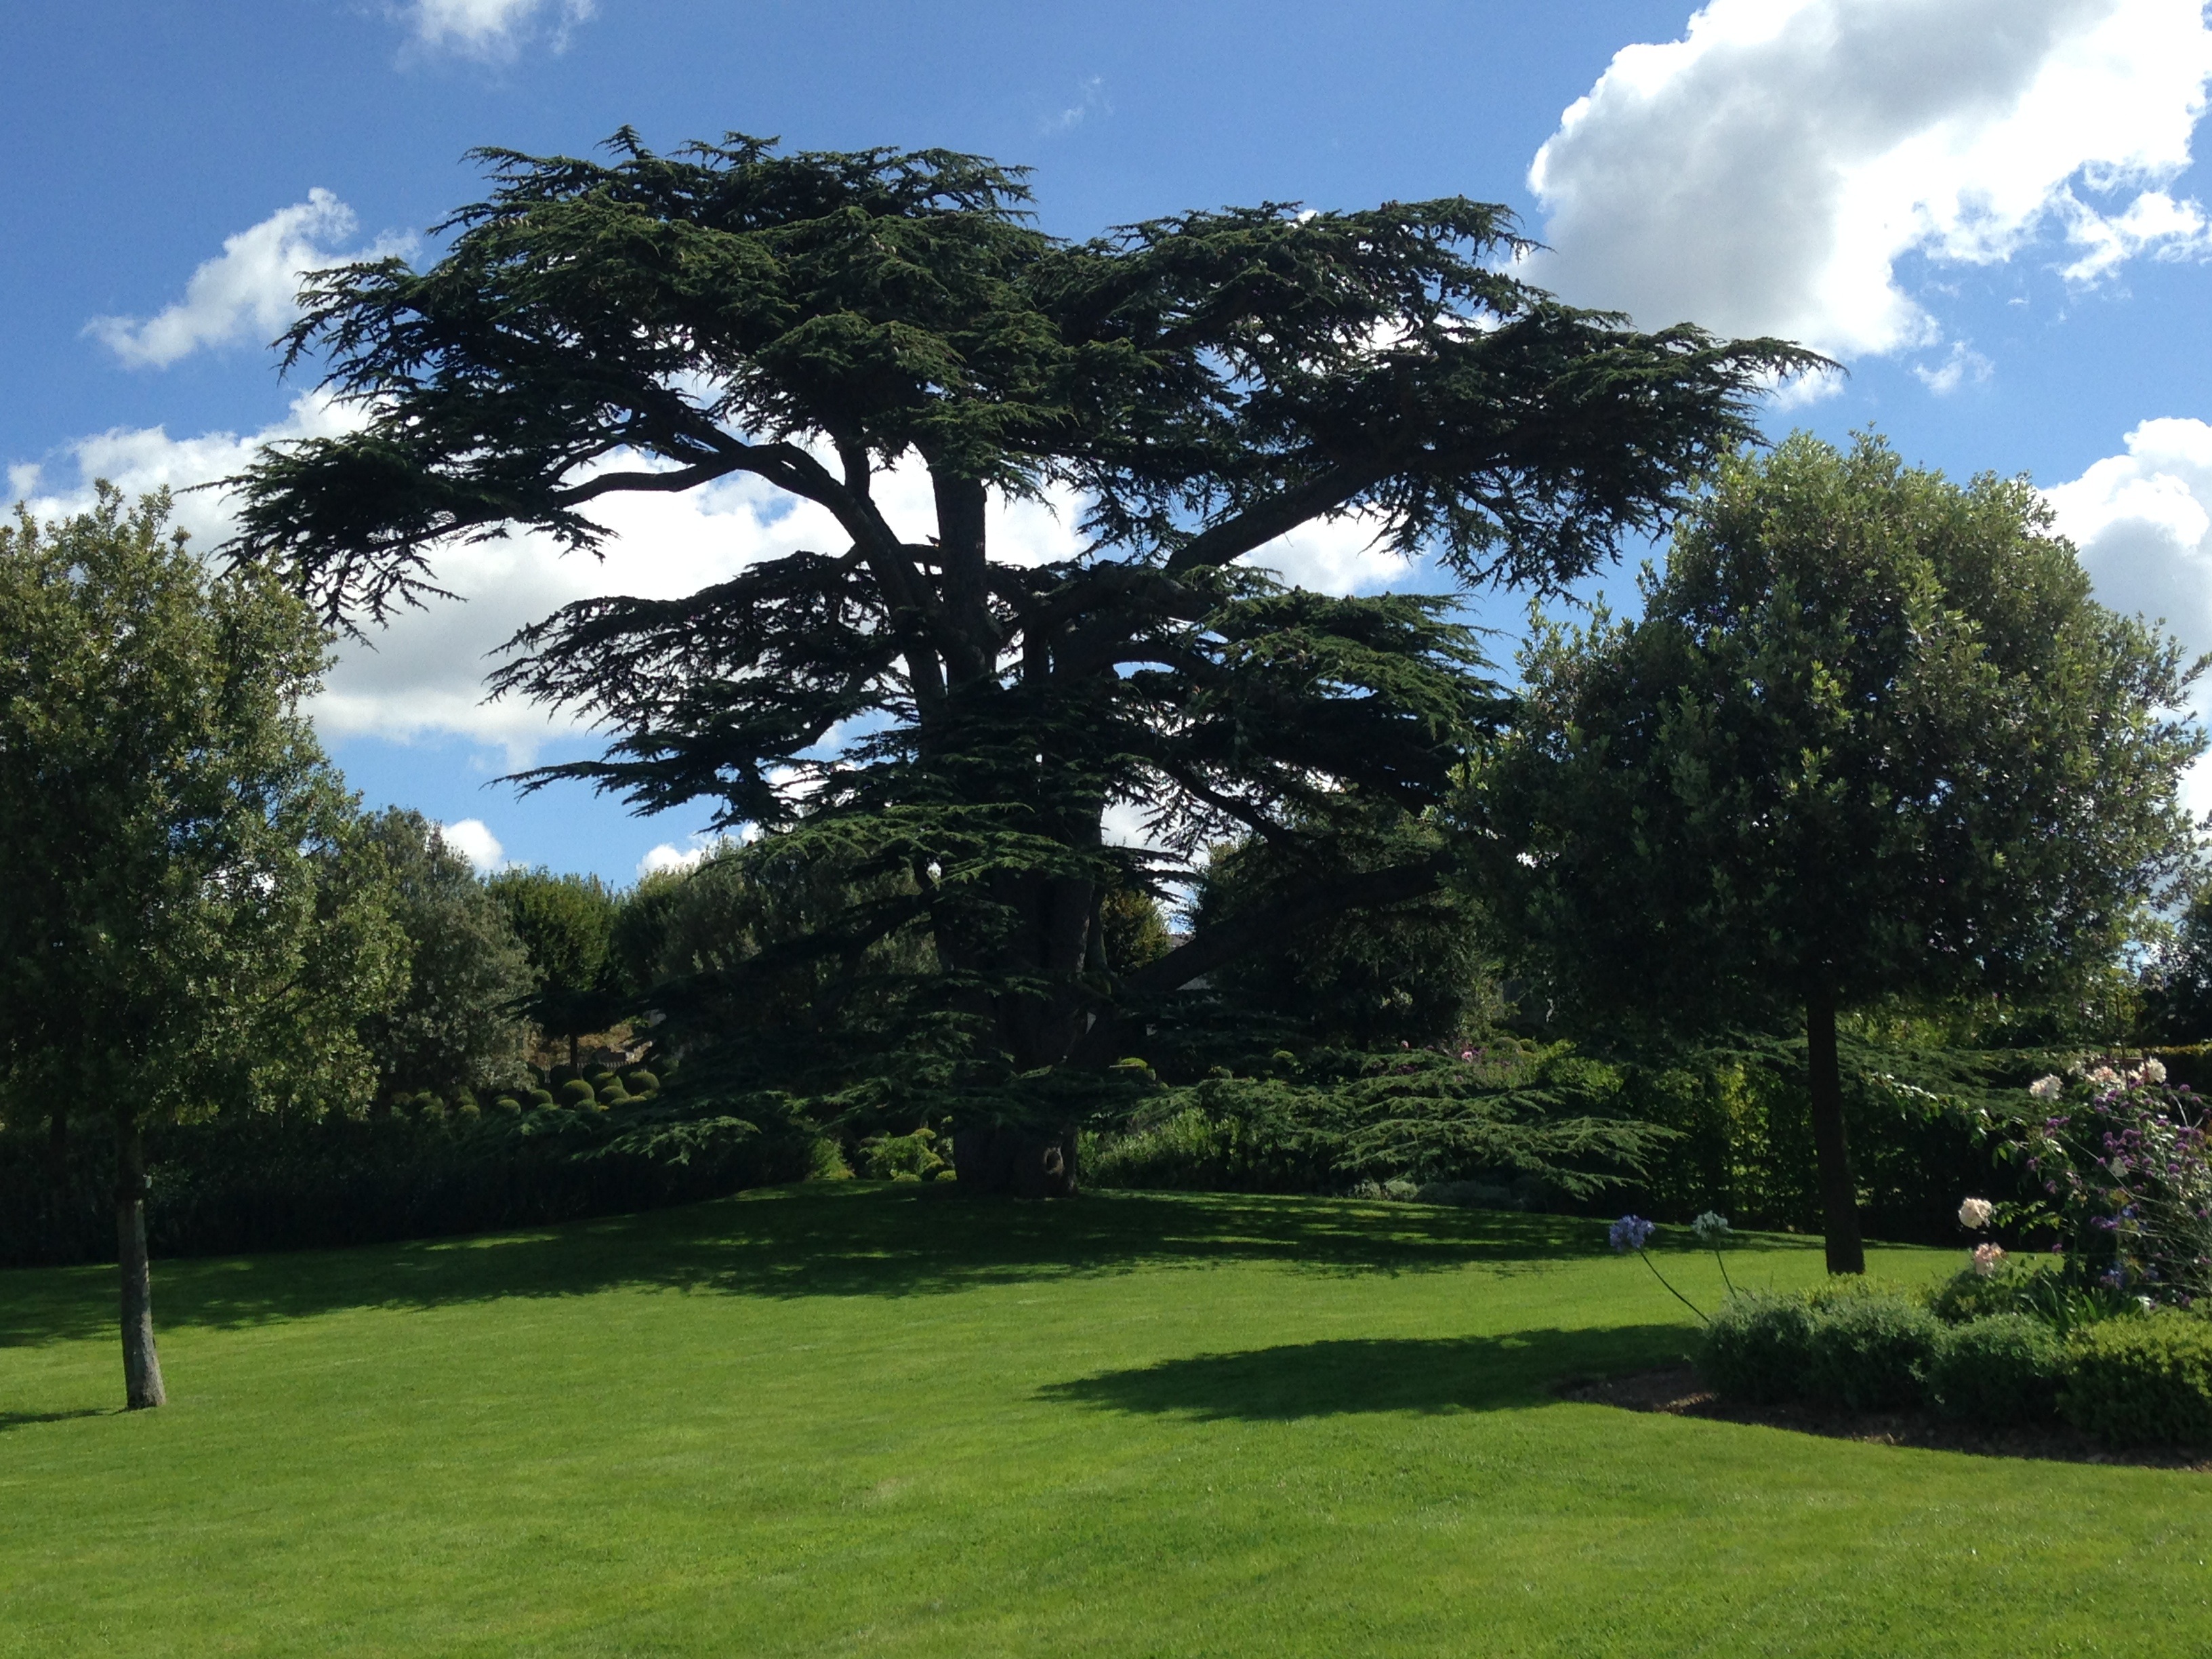
tree, grass, plant, lawn, meadow, botany, garden, golf course, estate, lebanon, woody plant, arecales